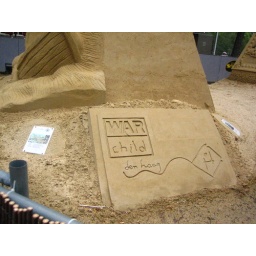
A sand sculpture exhibit outside the parliament building in Den Haag.